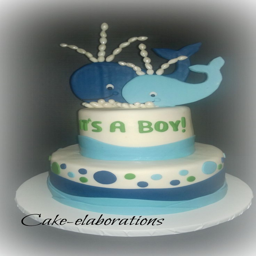
a whale of a cake